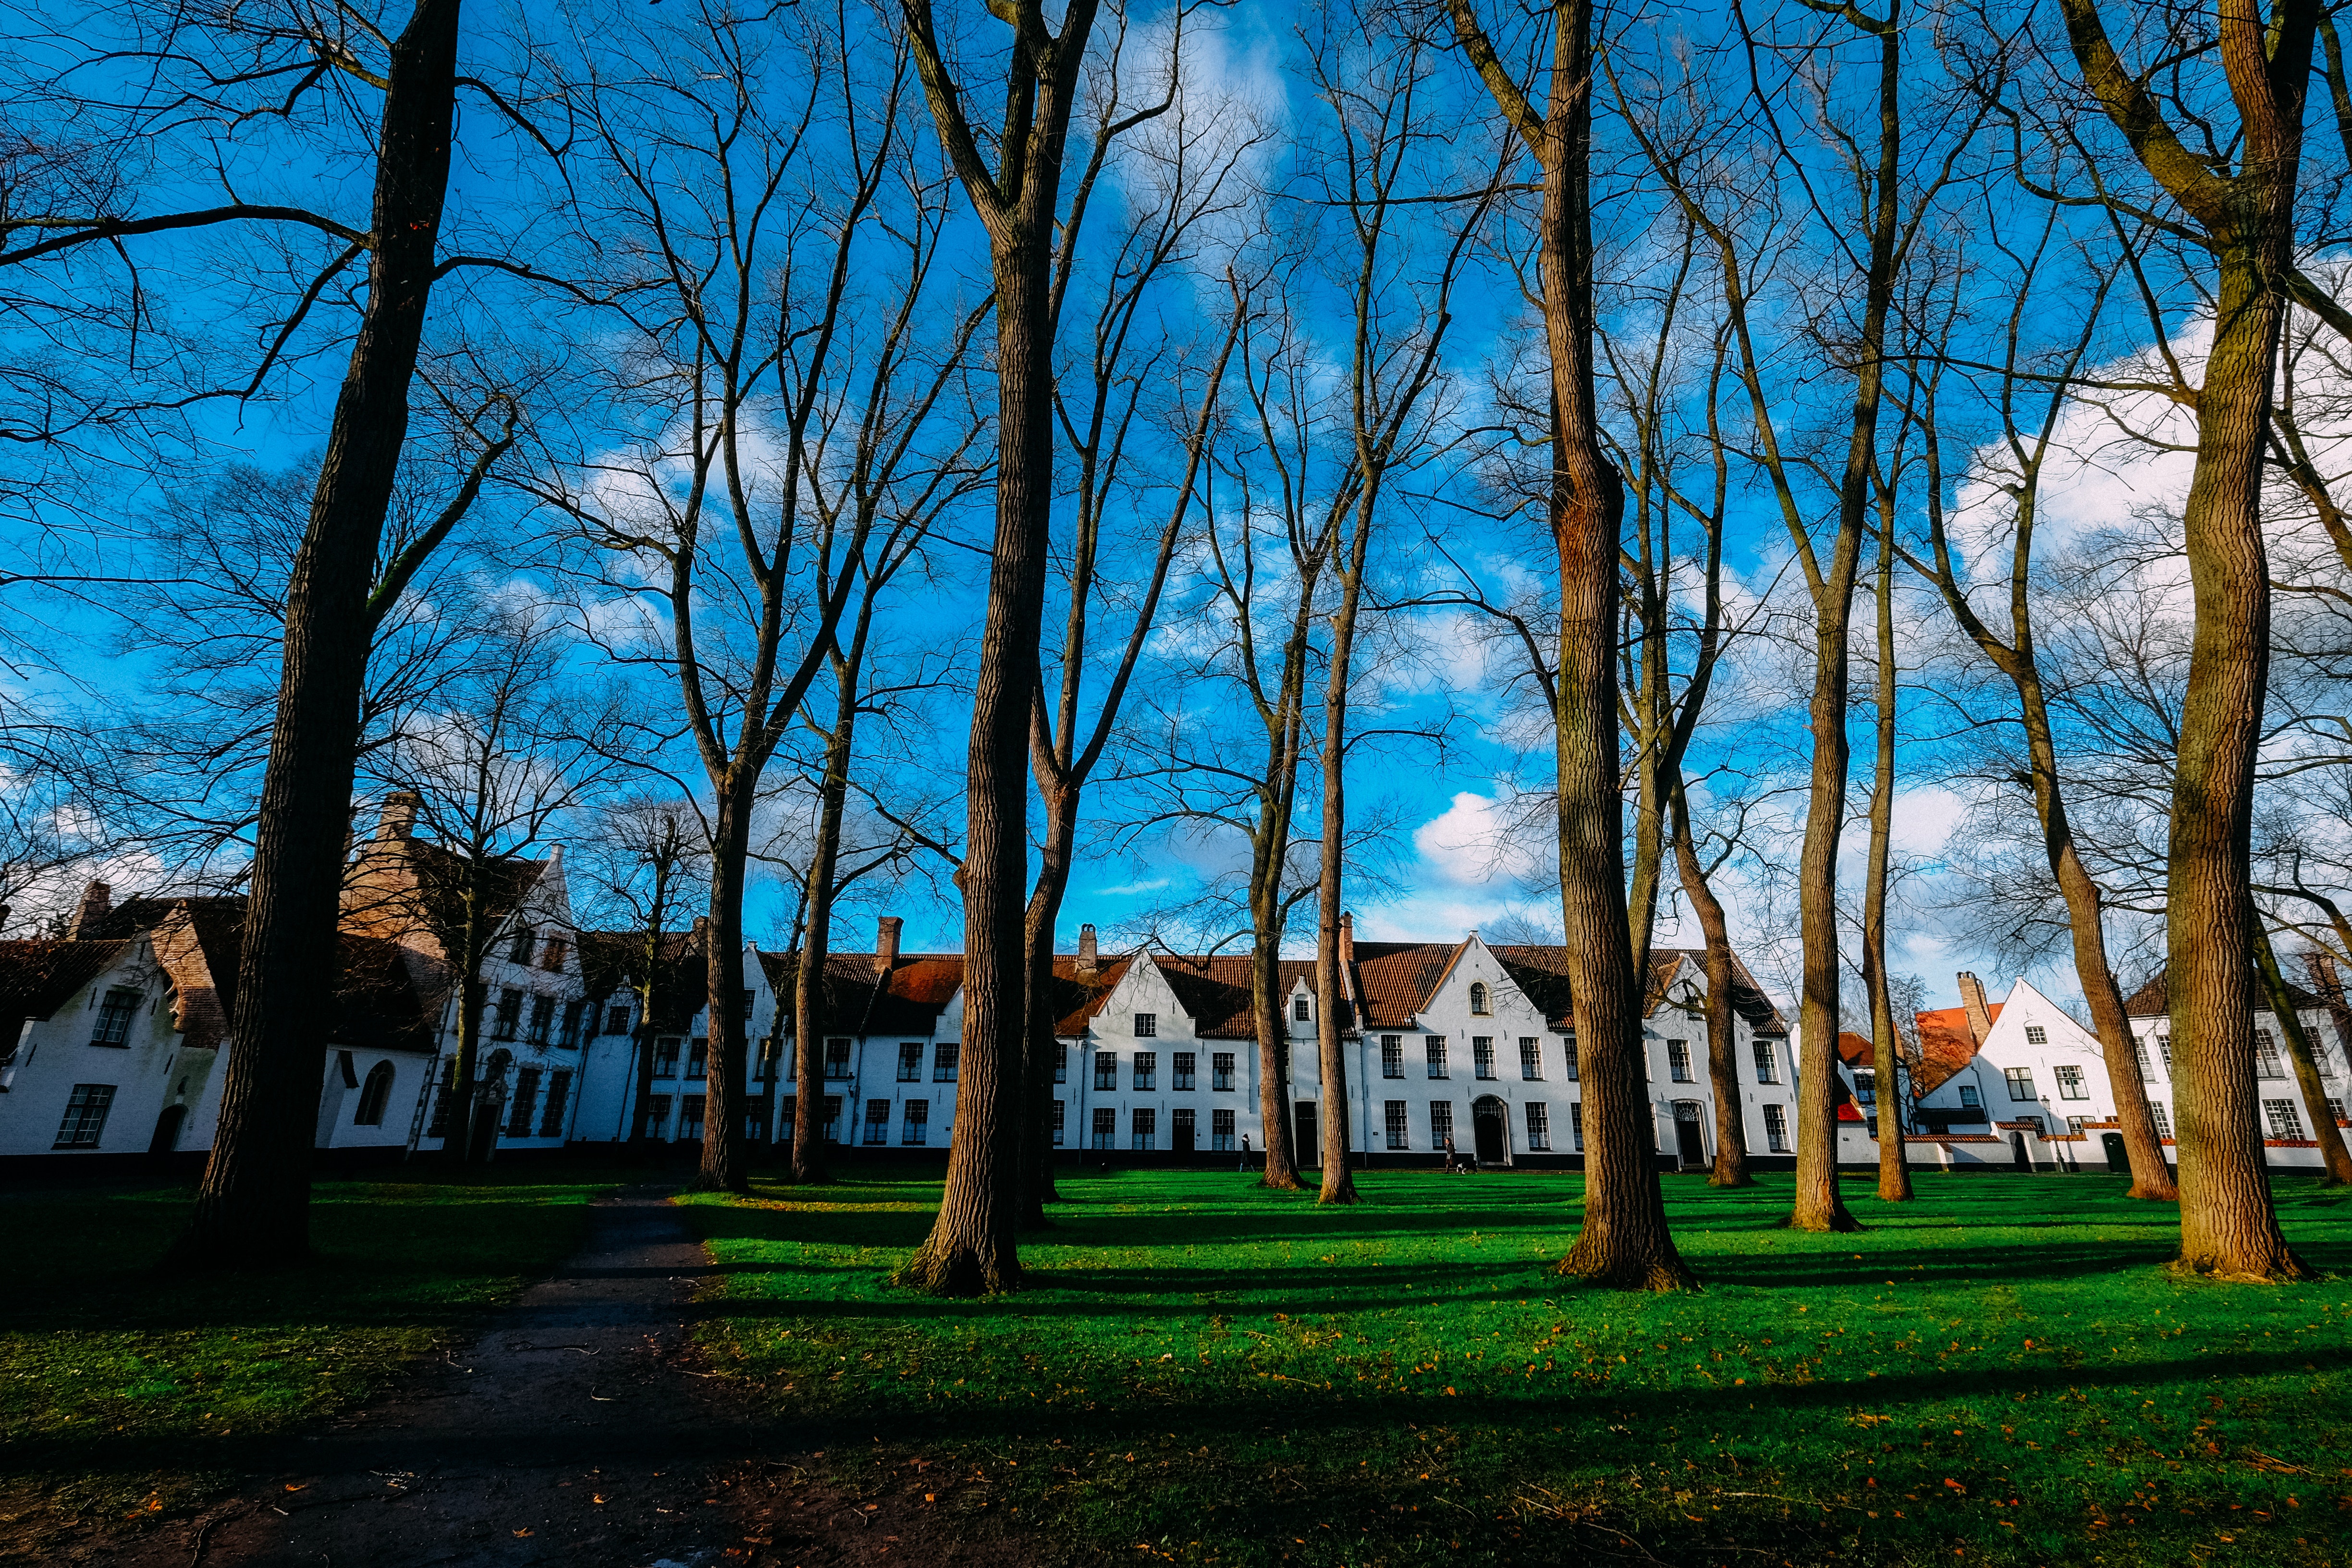
tree, nature, grass, sky, woody plant, plant, spring, branch, architecture, grove, landscape, park, lawn, house